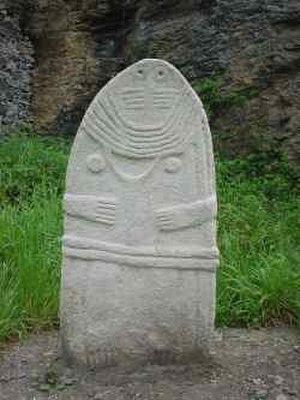
Fac-similé de «
Le mégalithisme est un phénomène complexe, présent dans de nombreuses régions du monde, de la fin de la Préhistoire à nos jours. Le terme désigne une forme d'architecture néolithique consistant à ériger des mégalithes, la période au cours de laquelle ces édifices ont été érigés et leur étude scientifique par les archéologues qui tentent d'en comprendre le sens. Le mégalithisme a notamment revêtu une importance particulière en Europe pour les peuples du Néolithique.
Un menhir est une pierre dressée, plantée verticalement. Il constitue l'une des formes caractéristiques du mégalithisme.